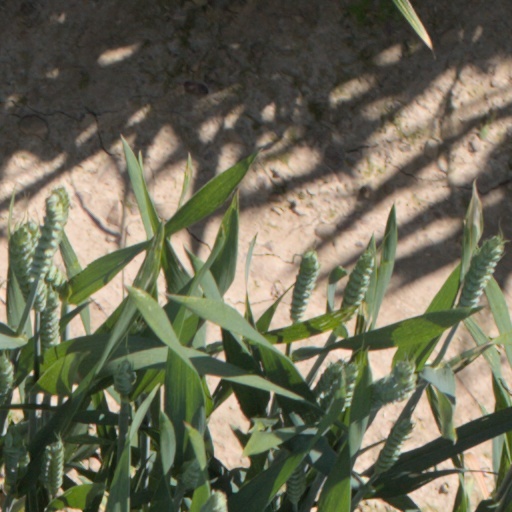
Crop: wheat